Italian battleship Roma (1907)

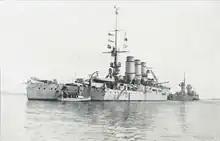
"Roma" during World War I.

Italy declared neutrality after the outbreak of World War I in August 1914, but by July 1915, the Triple Entente had convinced the Italians to enter the war against the Central Powers with promises of territory acquisition in "Italia irredenta". The Austro-Hungarian Navy, which had been Italy's primary rival for decades, was the primary opponent in the conflict. The Austro-Hungarian battle fleet lay in its harbors directly across the narrow Adriatic Sea. Admiral Paolo Thaon di Revel, the Italian naval chief of staff, believed that Austro-Hungarian submarines and minelayers could operate too effectively in the narrow waters of the Adriatic. The threat from these underwater weapons to his capital ships was too serious for him to use the fleet in an active way. Instead, Revel decided to implement blockade at the relatively safer southern end of the Adriatic with the battle fleet, while smaller vessels, such as the MAS boats, conducted raids on Austro-Hungarian ships and installations. Meanwhile, Revel's battleships would be preserved to confront the Austro-Hungarian battle fleet in the event that it sought a decisive engagement. As a result, "Roma" and her sisters did not see significant action during the war.